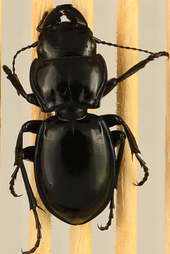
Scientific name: Pasimachus elongatus
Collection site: Central Plains Experimental Range NEON (CPER), plot CPER_006